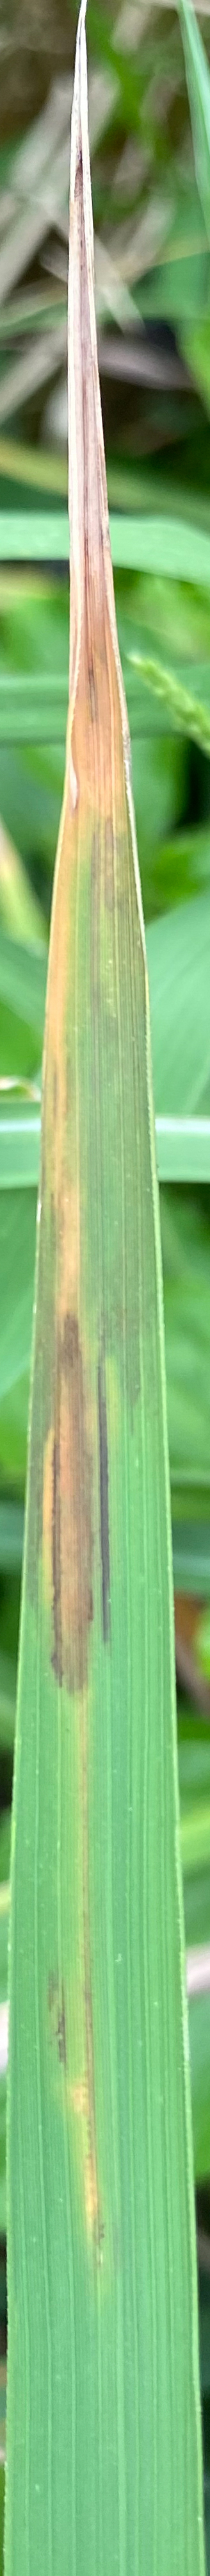
Nhãn: P